Symphonies by Pyotr Ilyich Tchaikovsky

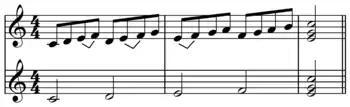
Sequence ascending by step . Note that there are only four segments, continuously higher, and that the segments continue by the same distance (seconds: C-D, D-E, etc.).

Within this overall concept of juxtaposition, Tchaikovsky employed his second solution. While Maes calls this answer a "structure" and Zhitomirsky an "independent and structurally complete episode," it could actually be described as a system in which melody, harmony, rhythm and tone color become interrelated elements functioning together like the working parts of a clock, each part moving independently but also as part of an overall action serving one purpose. With a clock, that purpose is indicating the time. With a symphony of the kind Tchaikovsky strove to craft, that purpose is two–fold: to resolve the overall tonal and emotional conflict introduced at the beginning of the work and to relieve the tensions produced as a by-product of that conflict, which keep the listener's attention as that conflict progresses. This systematic grouping of normally independent elements may have been a natural outgrowth of Tchaikovsky's creative process, as he mentioned to von Meck: